SS Arctic disaster

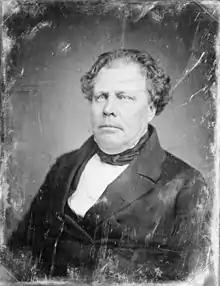
Edward Knight Collins, founder of the Collins Line, whose wife and two children were drowned in the disaster

After a brief respite, the party moved on to Renews, a fishing village four miles (six km) to the north. There, "Arctic"s purser, John Geib, wrote a short message for dispatch by courier to the American consul in St John's, informing him of the collision. Baalham hired two schooners; in one, he returned with two others to the location of the sinking to search for other survivors. In the other, the rest of the group sailed for St John's. When they arrived, during the afternoon of October 2, they were surprised to find "Vesta", safely moored in the harbor. Despite the serious damage to its bow, her watertight bulkheads had held firm, enabling the ship to proceed slowly to St John's with almost her complete complement on board. Her arrival, on September 30, had provided the basis of the first, inaccurate report of the disaster in the local "Patriot and Terra Nova Herald" newspaper, in which it was assumed that "Arctic" had survived. The "Arctic" survivors' reception in St John's was cool, as following "Vesta"s arrival the perception had been that "Arctic" had displayed what William Flayhart, in his account of the disaster, terms a "hit and run" attitude.